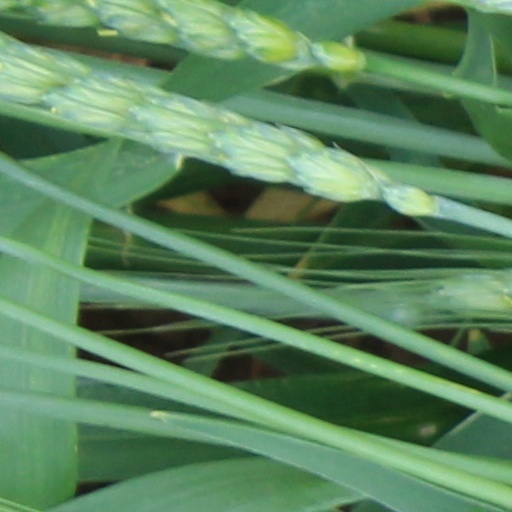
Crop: wheat